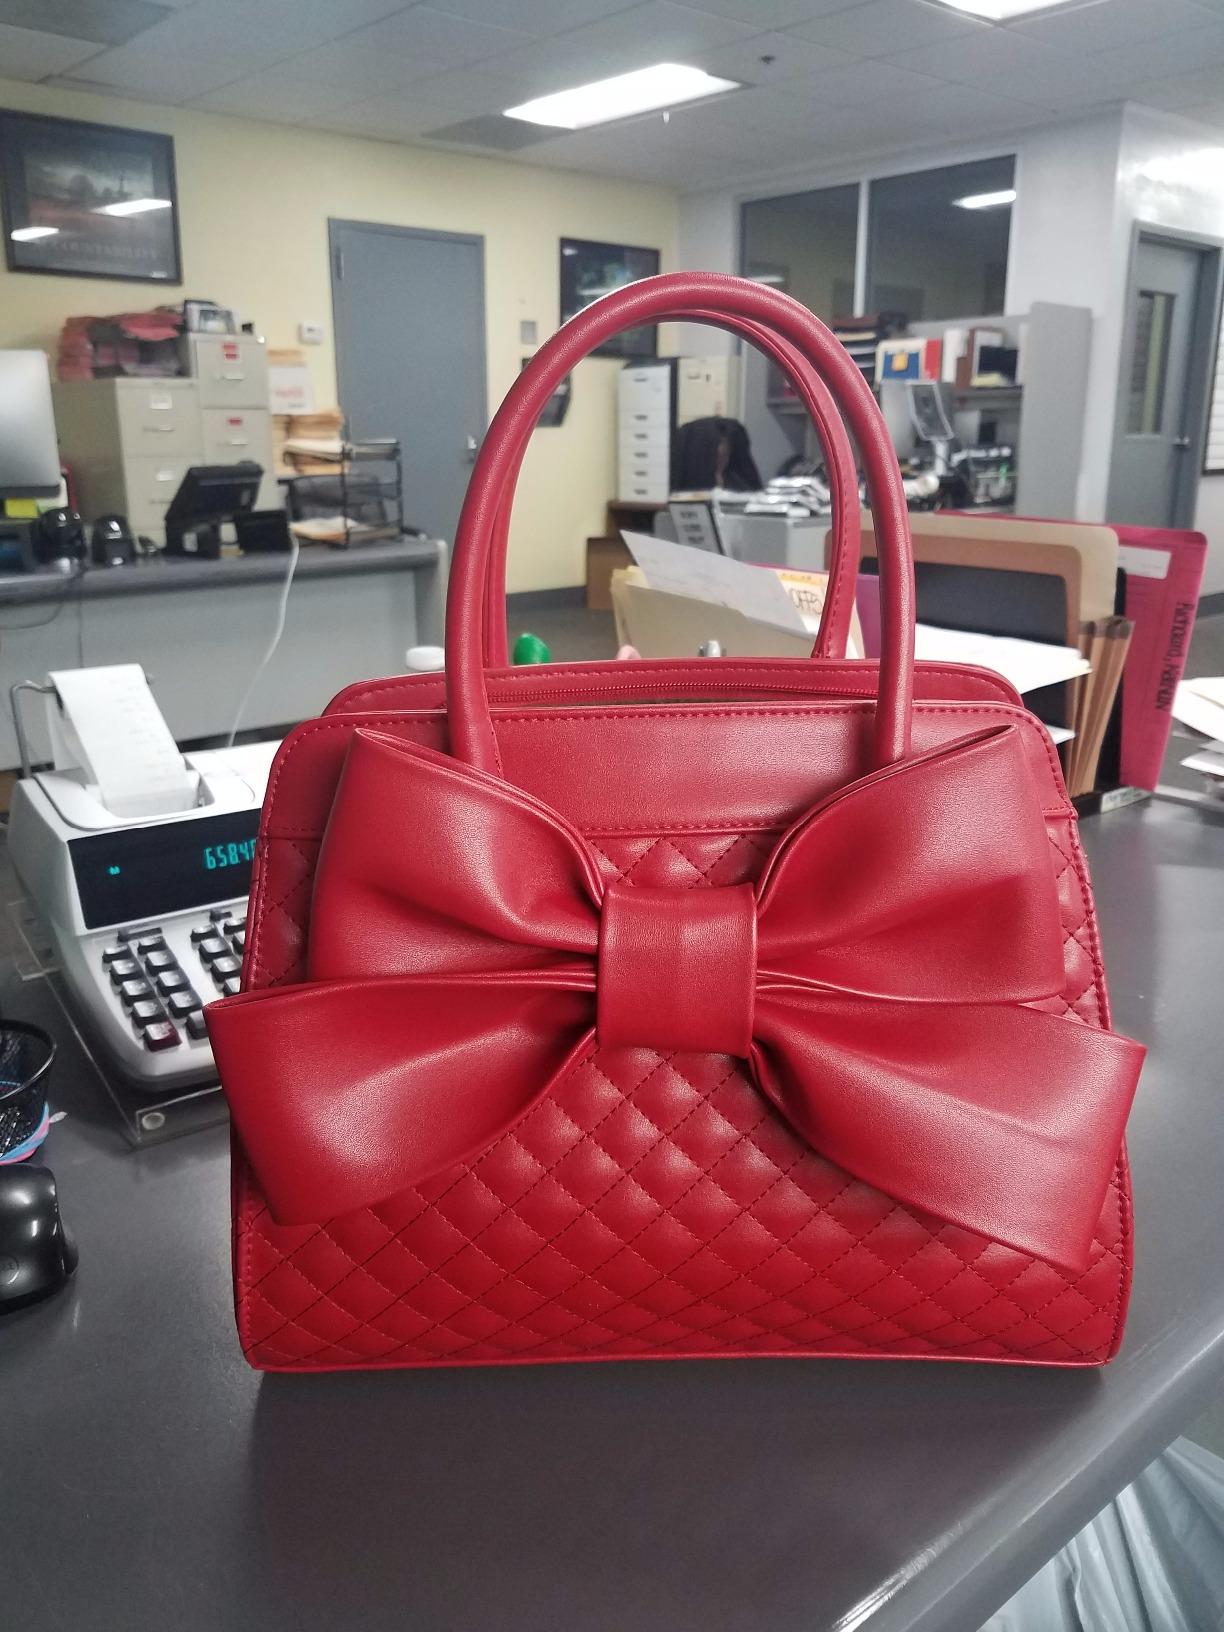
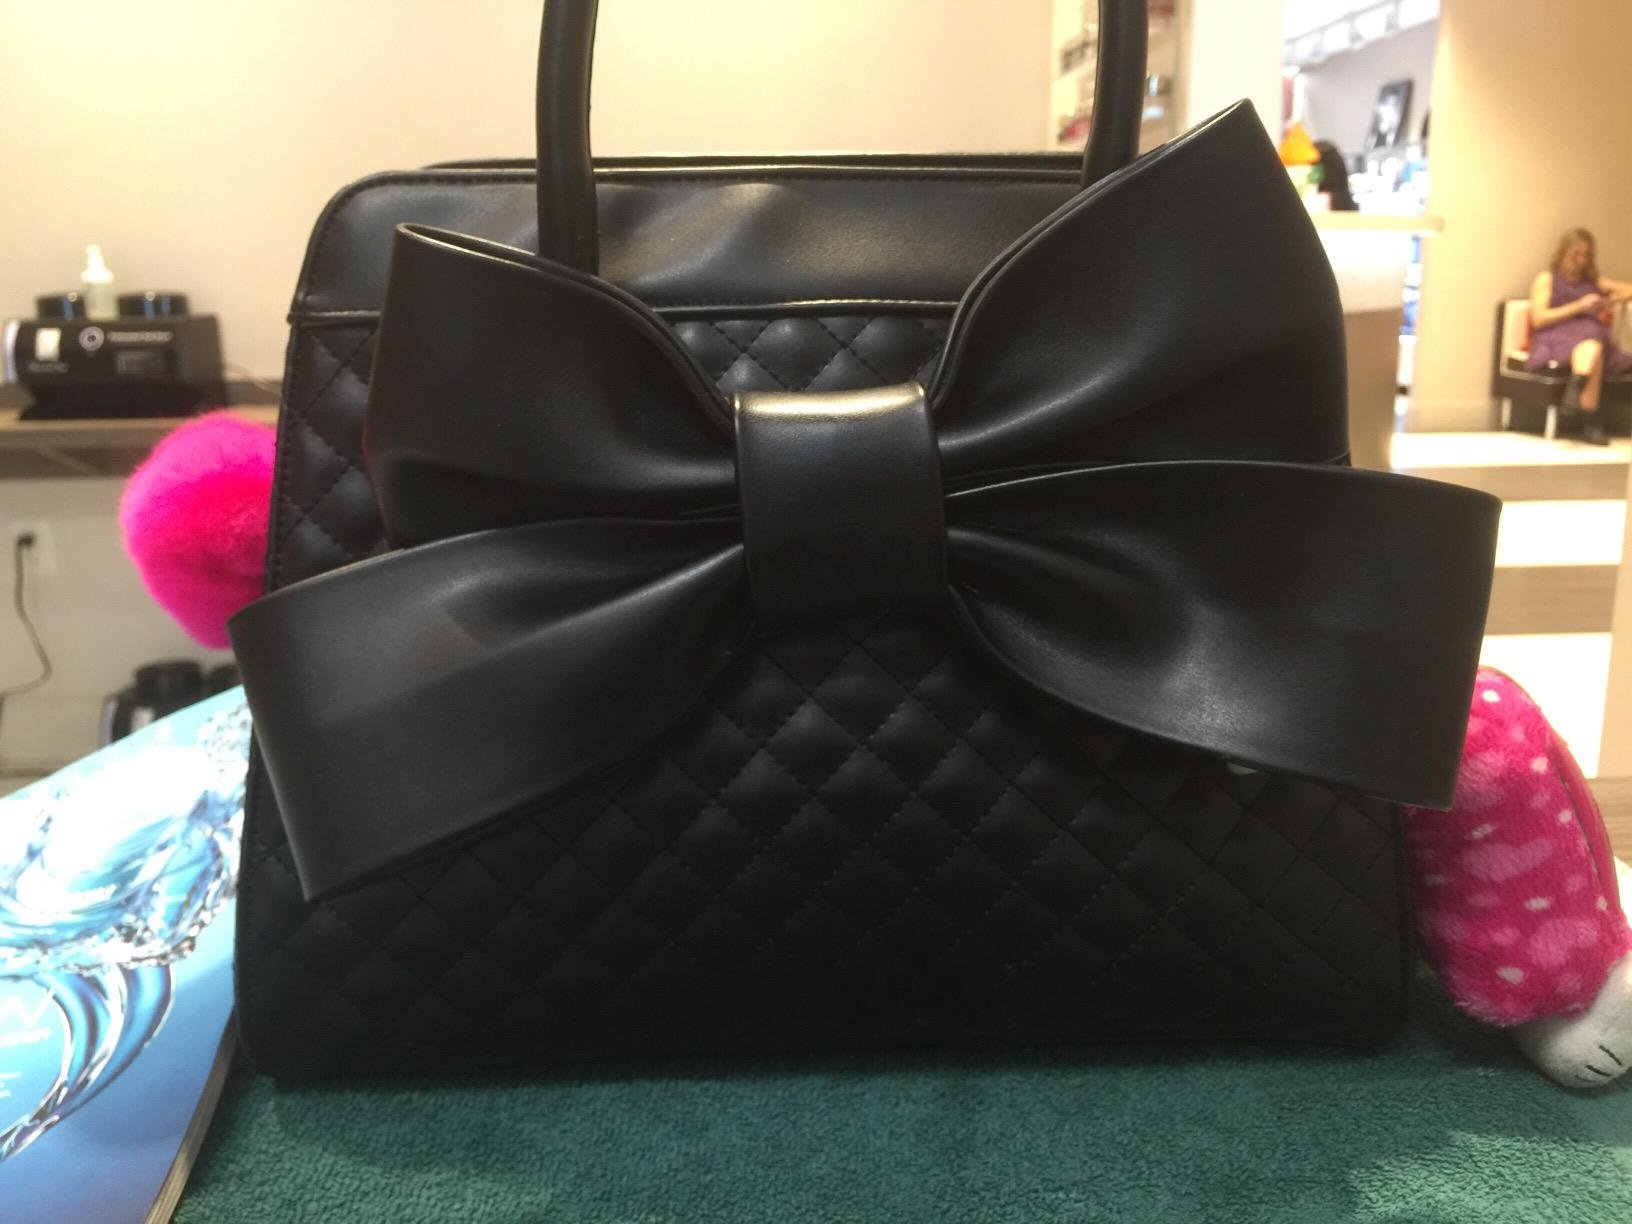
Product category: accessories_handbag
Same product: no